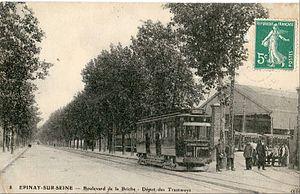
Carte postale ancienne éditée par ELD N°8Épinay-sur-Seine - Boulevard de la Briche - Dépot des tramways
La Compagnie des tramways électriques du Nord-Parisien exploitait un tramway au début du XXᵉ siècle entre la place de la Trinité à Paris et Enghien-les-Bains dans le nord de Paris.
Le tramway de Paris à Enghien est une ancienne ligne de tramway française qui reliait le carrefour de la Trinité à Paris à Enghien-les-Bains. Cette ligne a été exploitée de 1900 à 1935 avant d'être supprimée.